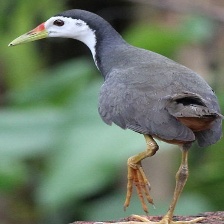
Species: WHITE BREASTED WATERHEN
Scientific name: AMAURORNIS PHOENICURUS
ImageNet parent category: european_gallinule